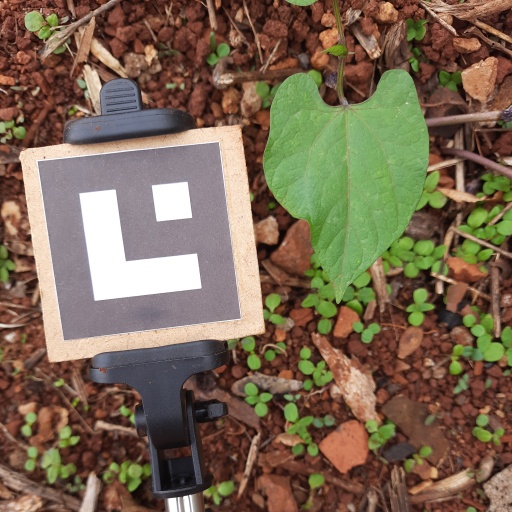
Observations: wavy surface, no eating holes, under shade